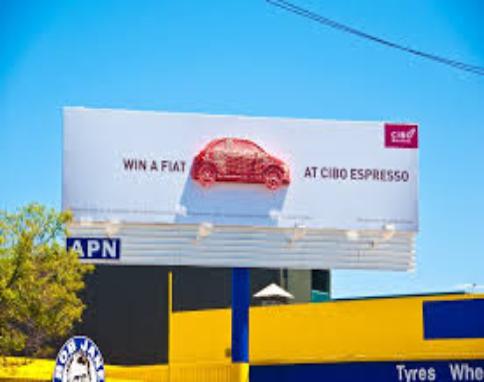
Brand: Cibo Espresso
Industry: Food